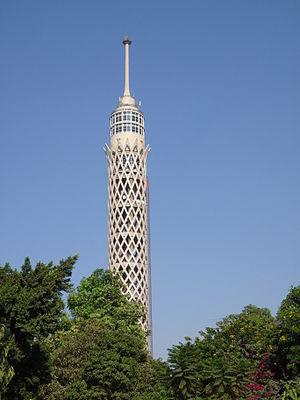
L'Afrique possède de hautes constructions et des records mondiaux de hauteur. Cette page fait la liste des plus grandes constructions africaines. Les deux pays les plus développés en possèdent la majorité.
La tour du Caire, représentant un tressage en osier et dont le sommet symbolise une fleur de lotus, est située sur l'île de Gezira dans le quartier résidentiel de Zamalek au Caire.